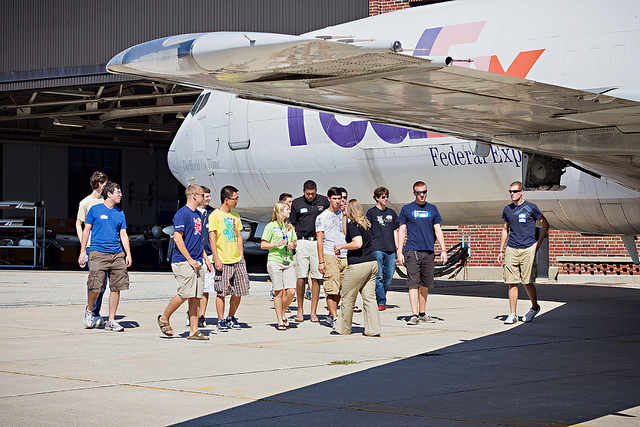
People walk along an airport tarmac to see a FedEx jet aircraft.